Tracy LaQuey Parker

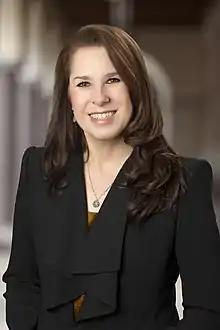
Tracy LaQuey Parker in 2014

Tracy LaQuey Parker is a Canadian-American businesswoman. She is the senior vice president at Parker Solutions Group. Before joining the company, LaQuey Parker worked for Cisco as a chief technology officer and started The UTeach Institute. Apart from her career, LaQuey Parker became the first person to win a lawsuit against a spammer and was inducted into the Internet Hall of Fame in 2017.